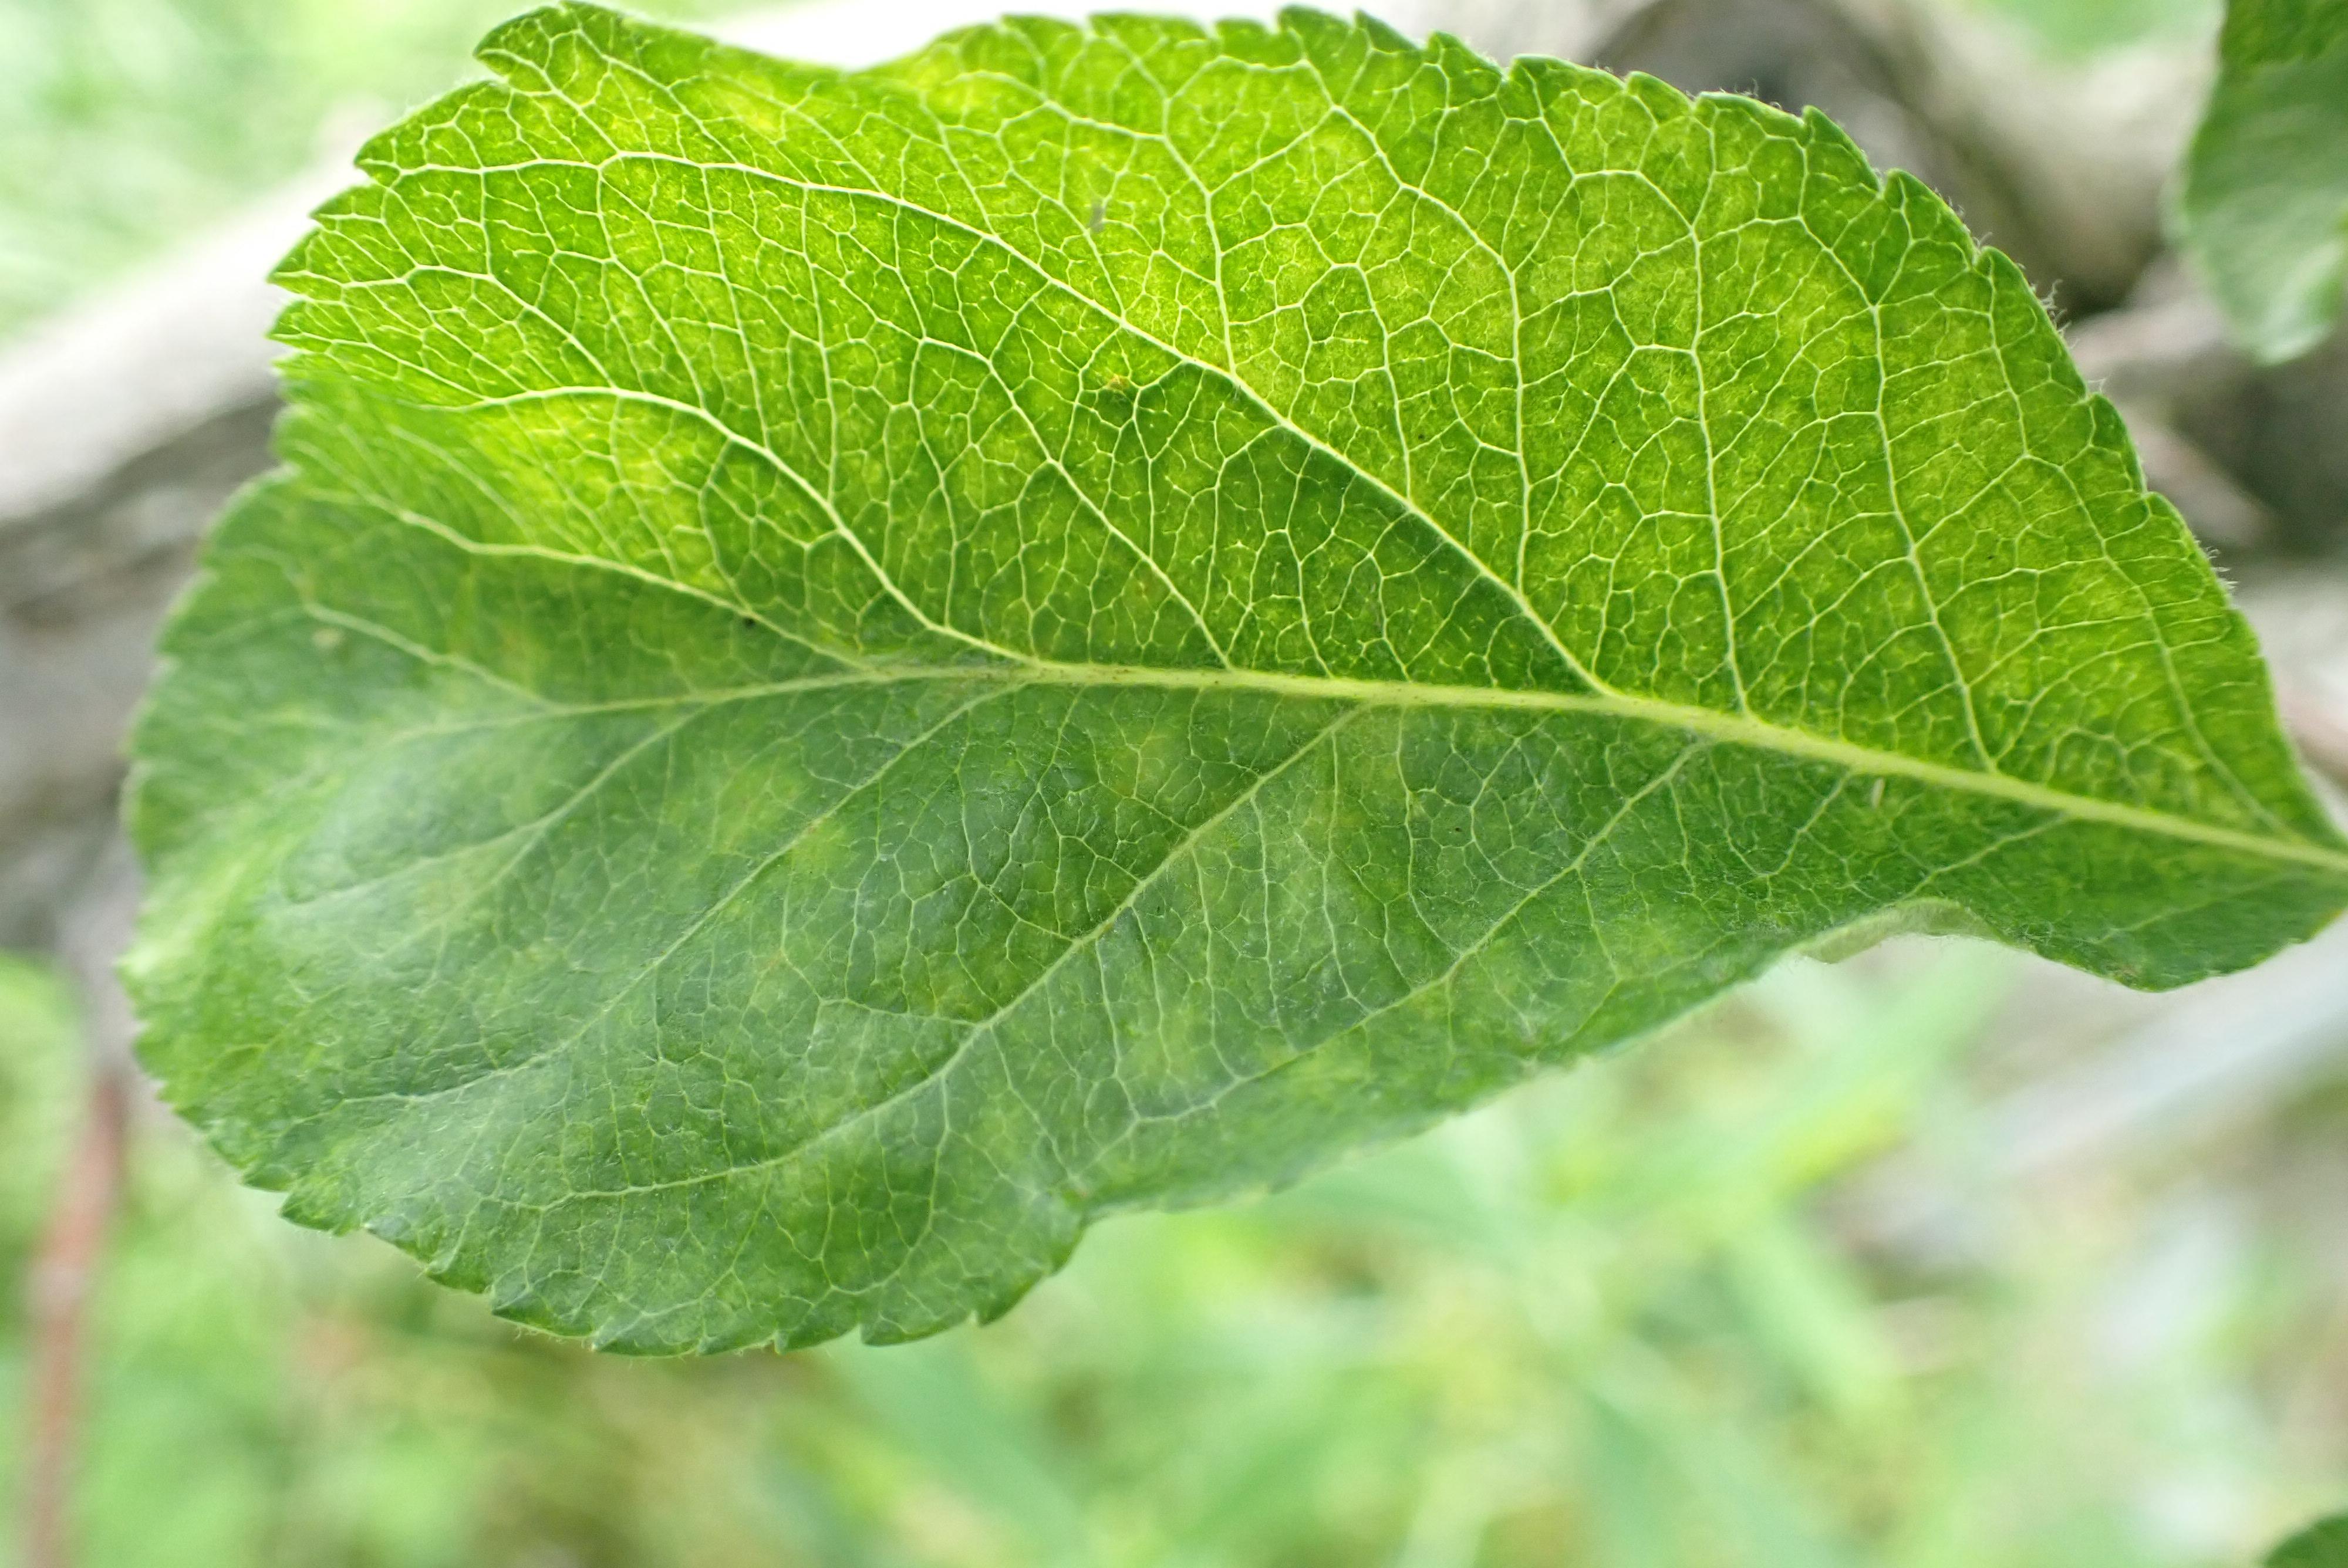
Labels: scab